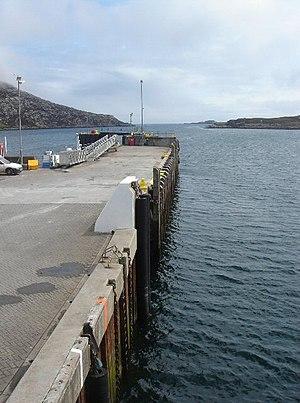
Lochboisdale, en gaélique écossais Loch Baghasdail, est un village du Royaume-Uni situé en Écosse. Il est le principal village de l'île de South Uist dans les Hébrides extérieures. Il se trouve au centre du loch qui lui a donné son nom, le Loch Baghasdail. Il est relié par ferry à Castlebay sur Barra et à Oban sur la Grande-Bretagne.